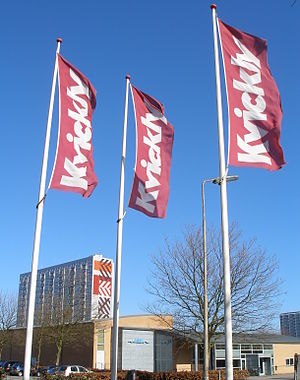
Kvickly
Kvicklyflag
Kvicklyflag ved Kvickly, Nygårds Plads, Brøndbyøster
Kvickly er en dansk varehuskæde, der pr. maj 2016 bestod af 79 varehuse over hele landet. På nær 14 af dem, der er selvstændige brugsforeninger, drives kæden af Coop Danmark, der er ejet af Coop Amba. Kæden omsatte for knap 10 mia. kr. i 2008 og havde i 2009 en markedsandel på 7,3 procent.